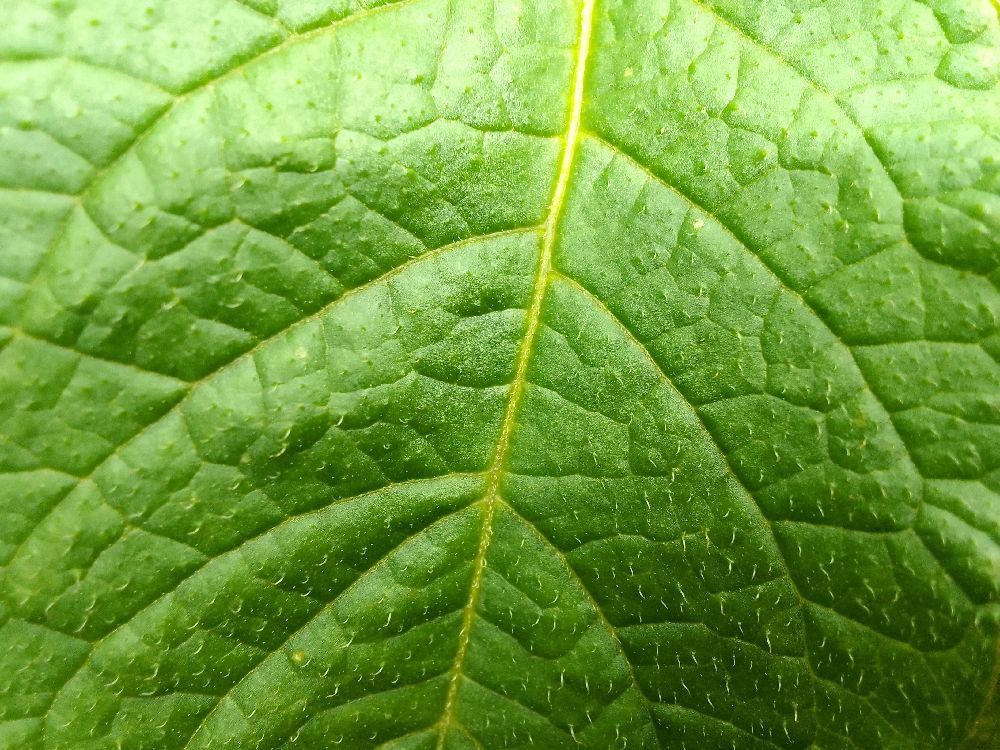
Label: Healthy